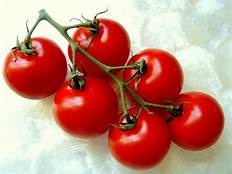
Label: tomato